Georgina, Ontario

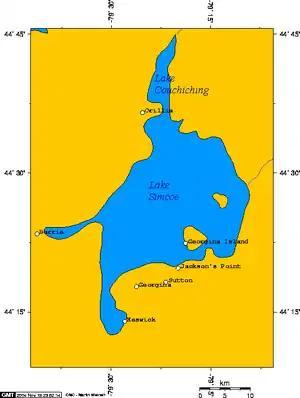
Georgina and other communities on Lake Simcoe, Ontario

The Town of Georgina operates under a ward system, and its municipal council consists of the mayor, regional councillor (known procedurally as deputy mayor) and a councillor for each of the five wards. The current council consists of: